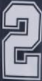
Number: 2